Ría de Arousa

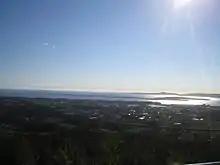
Ría de Arousa

Its physical configuration allows a high production of phytoplankton, with a characteristic ocean flow that makes this river famous for its rich marine life.